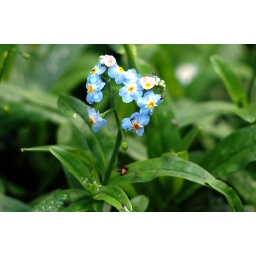
Colorful ground foliage around the falls. This flower is covered with insects.